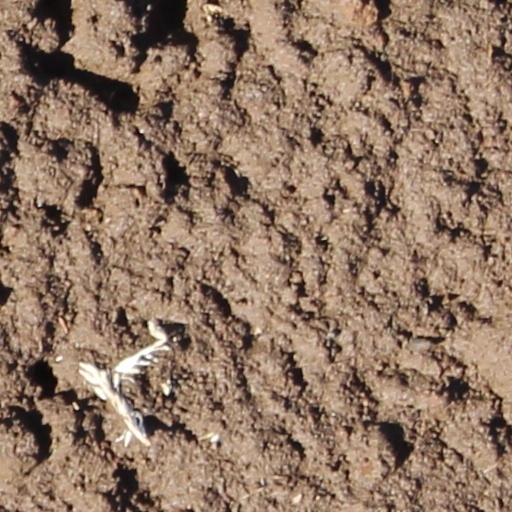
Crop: wheat